Louisa Lane Drew

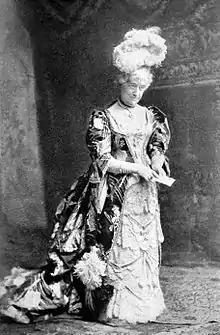
Mrs. John Drew (a.k.a. Louisa Lane Drew, 1820-1897), in role as Mrs. Malaprop in an all-star Broadway theatre revival of "The Rivals" in New York City, (1895)

Louisa Lane was born in London, England, (of the United Kingdom), the daughter of Eliza Trentner (1796–1887), a singer and actress, and Thomas Frederick Lane (1796–1825), an actor and theatre manager. Louisa and her mother came to America when she was six years old. She proved to be a child prodigy playing five different adult roles within one play at the age of eight in 1828. As a young woman and strolling player, her theatrical travels took her, her mother and half sisters as far away as Jamaica in the West Indies islands chain and Caribbean Sea, by sailing ship, where one of her step-fathers died. She returned to the United States in 1847 to support the elder Junius Brutus Booth (1796-1852). She appeared in several plays with both him and his youngest son, John Wilkes Booth (1838-1865), who would later engage in a conspiracy and stalk, later assassinate 16th President of the United States, Abraham Lincoln (1809-1865, served 1861-1865), at the end of the American Civil War (1861-1865).